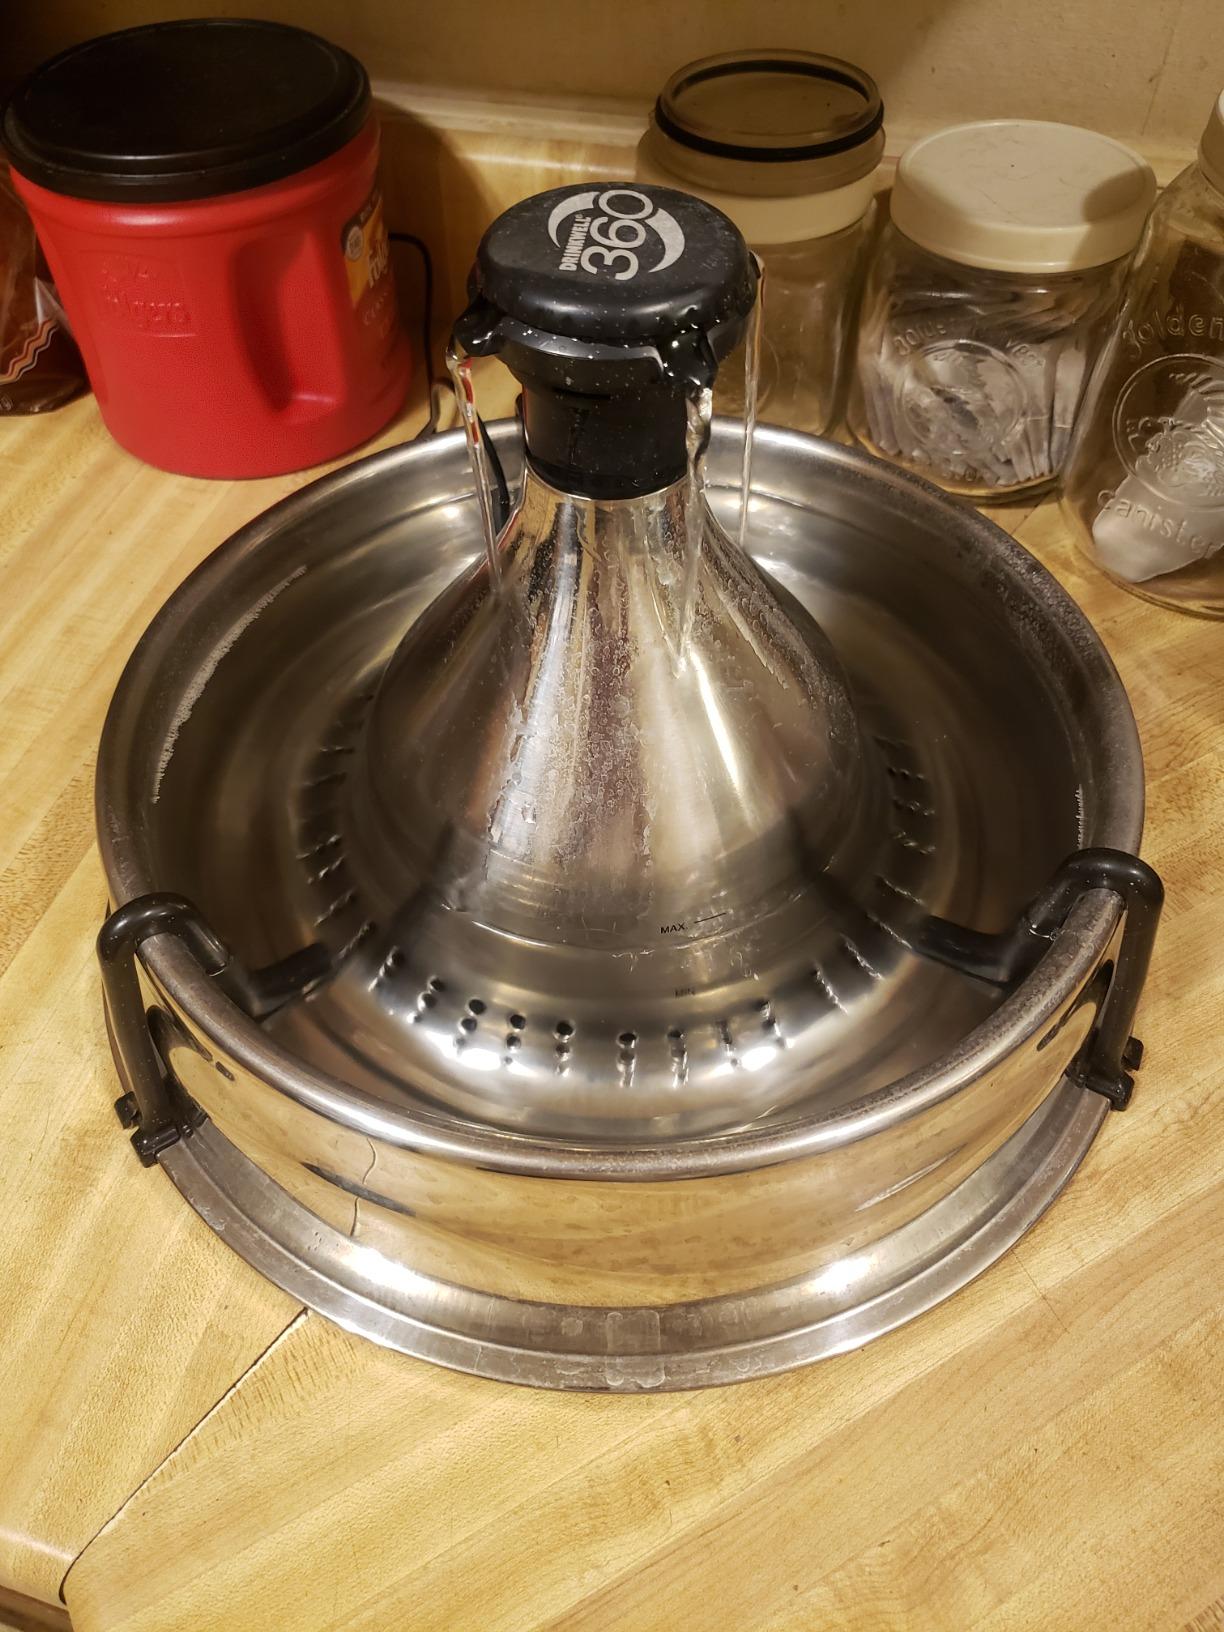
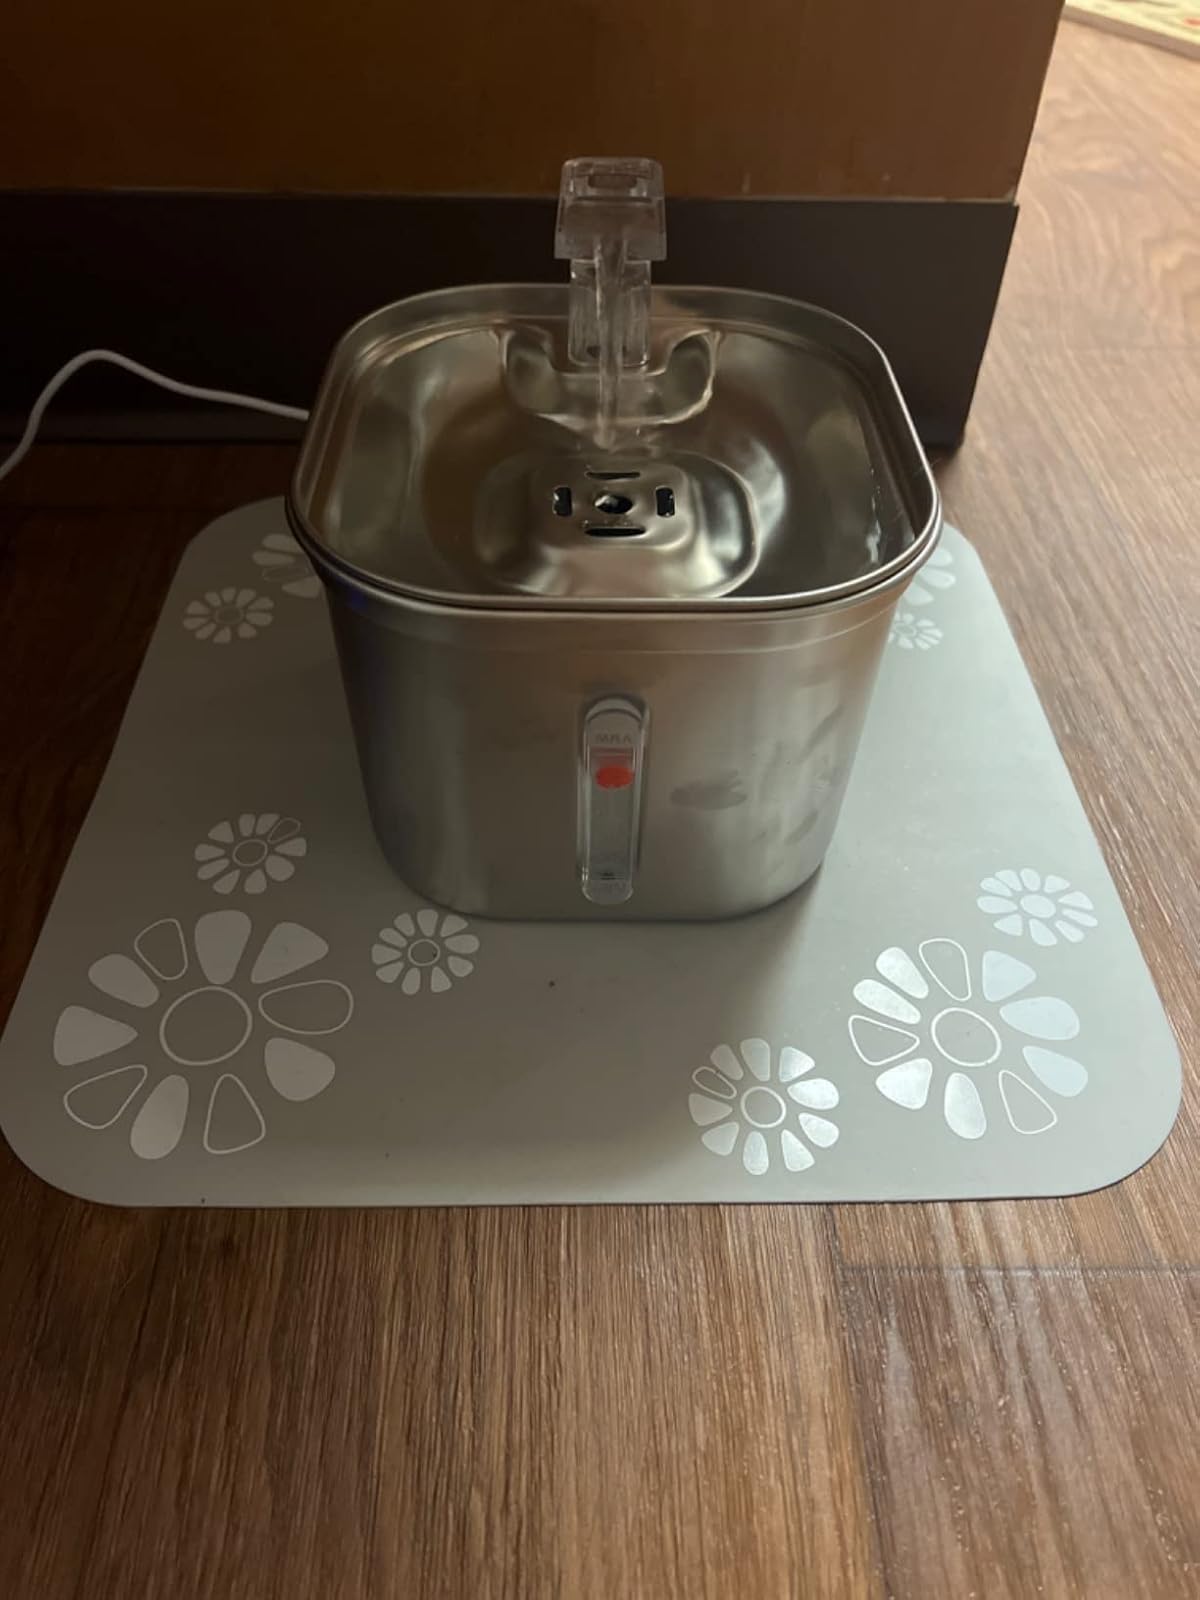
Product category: items_bowl
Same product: no